George C. Langdon

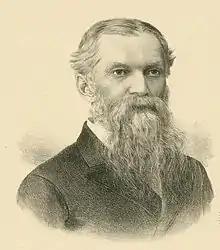

George Curtis Langdon (April 5, 1833 – June 5, 1909) was an American politician and businessman who was the 38th mayor of Detroit, Michigan.